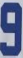
Number: 9